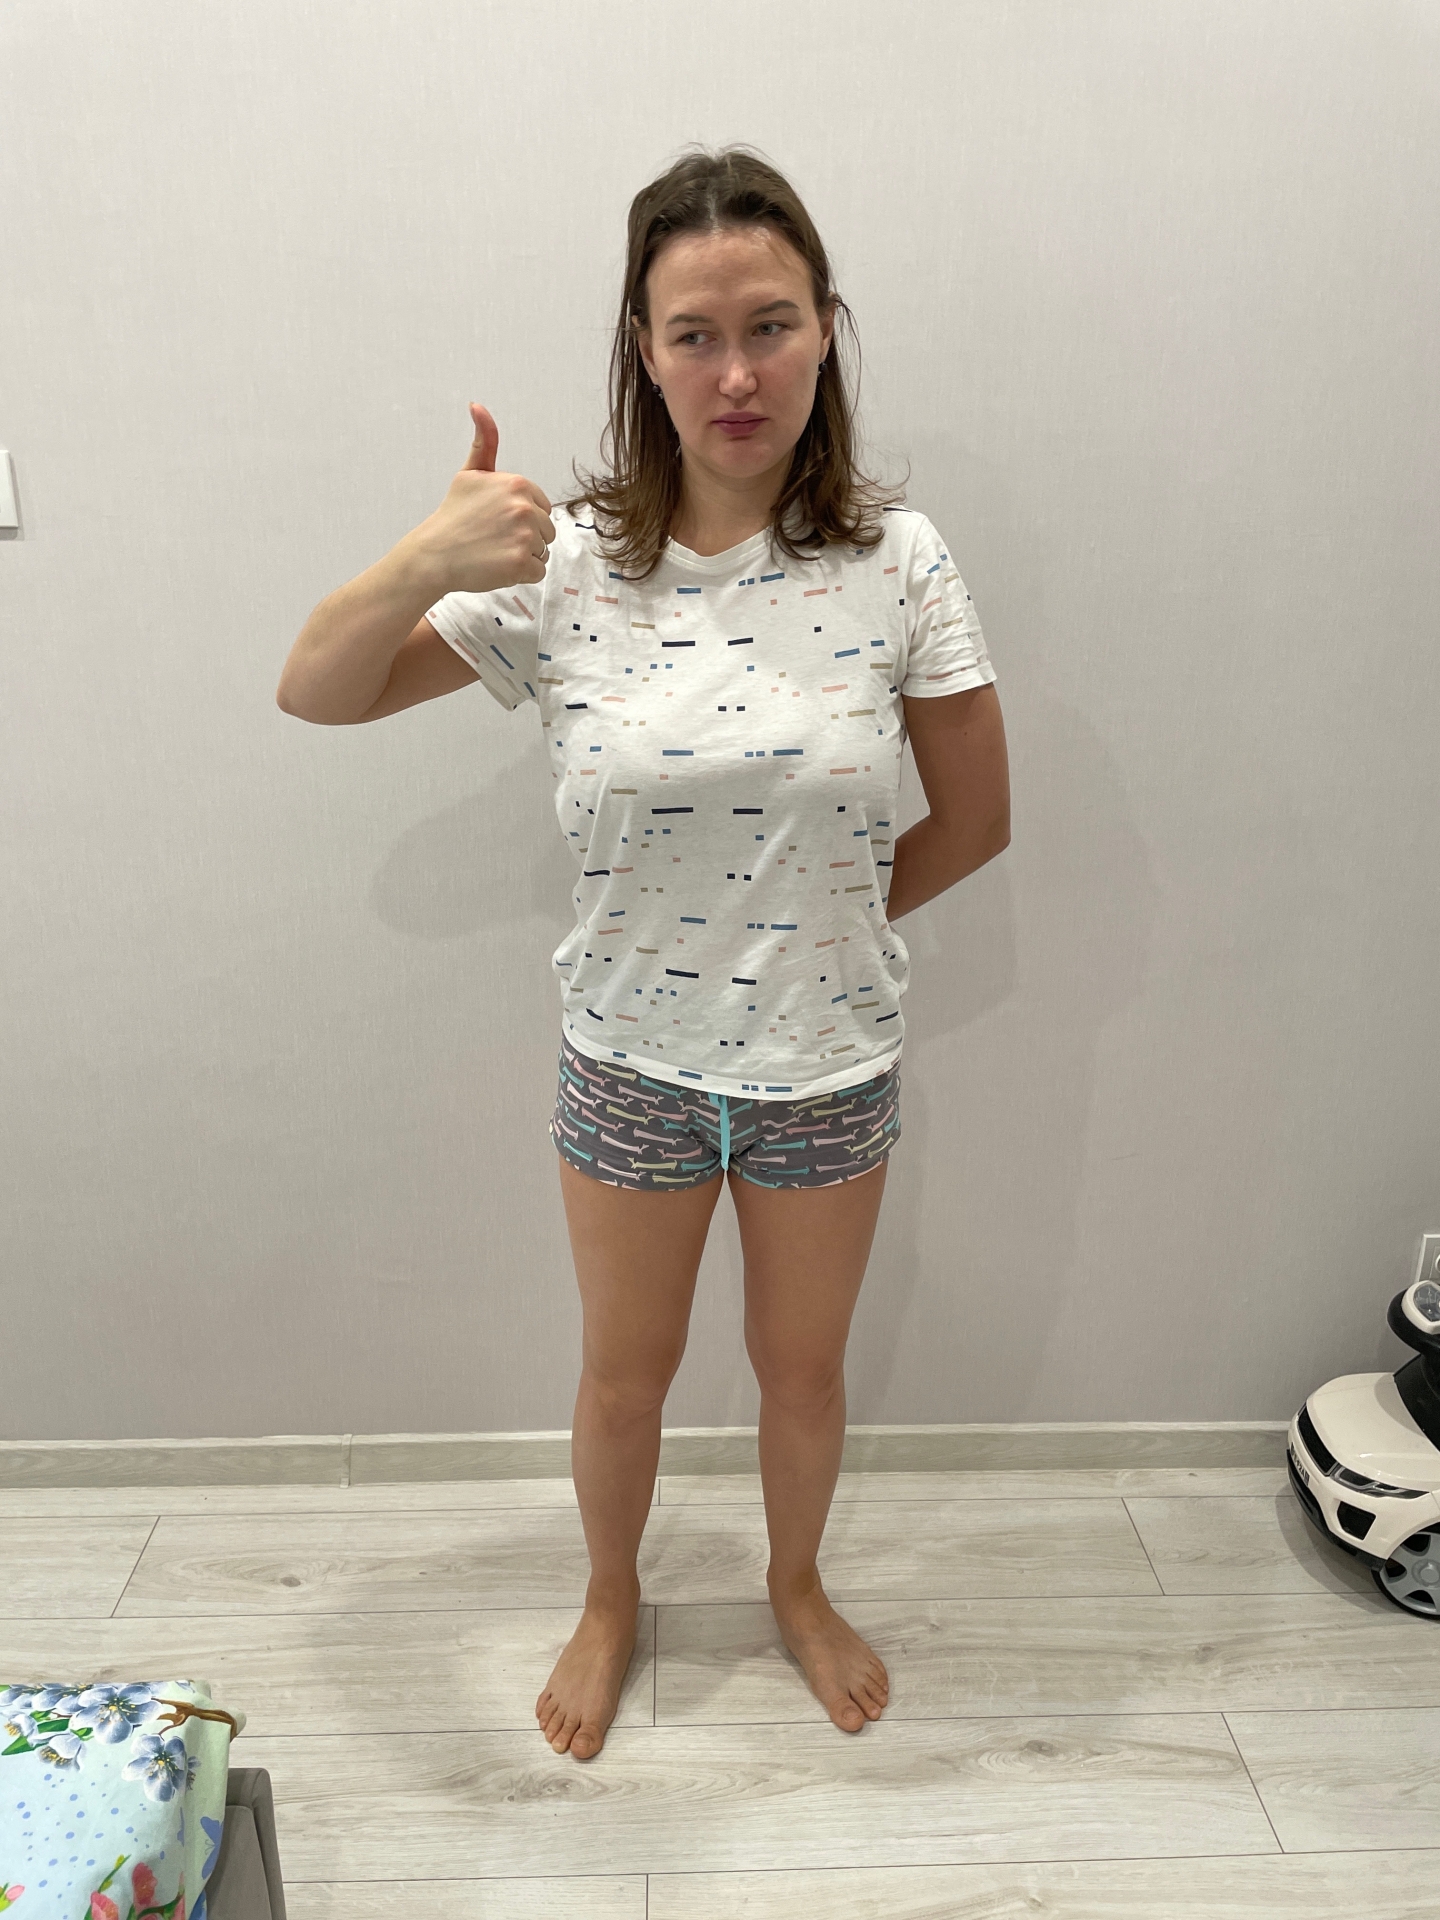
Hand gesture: like